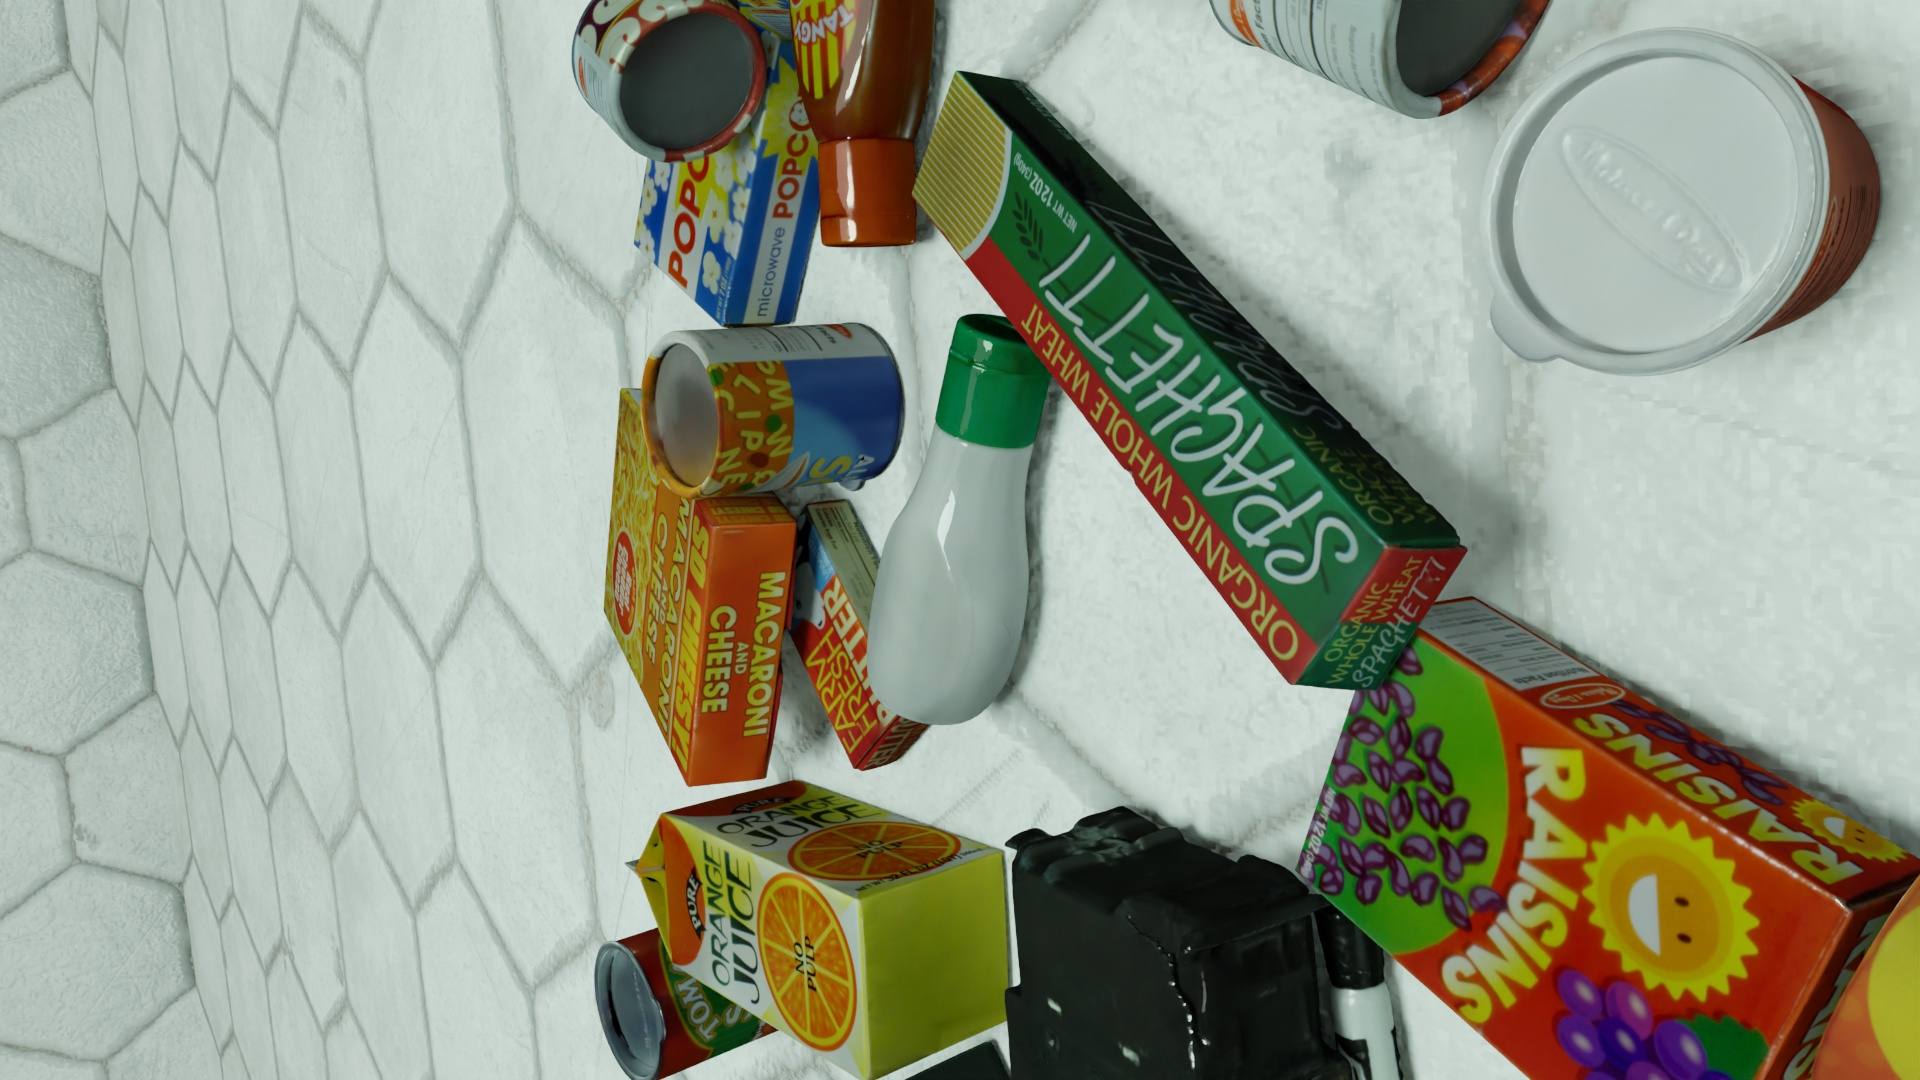
Question:
What are the eight normalized (x, y) image coordinates between 0 and 1 for the cuboid corners of the can of alphabet soup with its colorful design? Your answer should be a list of normalized (x, y) image coordinates between 0 and 1 with bottom face first then top face, all counter-clockwise.
Answer: [(0.373958, 0.308333), (0.377604, 0.488889), (0.333854, 0.465741), (0.329167, 0.300926), (0.470833, 0.300926), (0.471354, 0.463889), (0.423958, 0.444444), (0.421875, 0.294444)]